List of birds of the Isle of Man

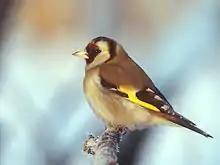
European goldfinch

The accentors are in the only bird family, Prunellidae, which is completely endemic to the Palearctic. They are small, fairly drab species superficially similar to sparrows.